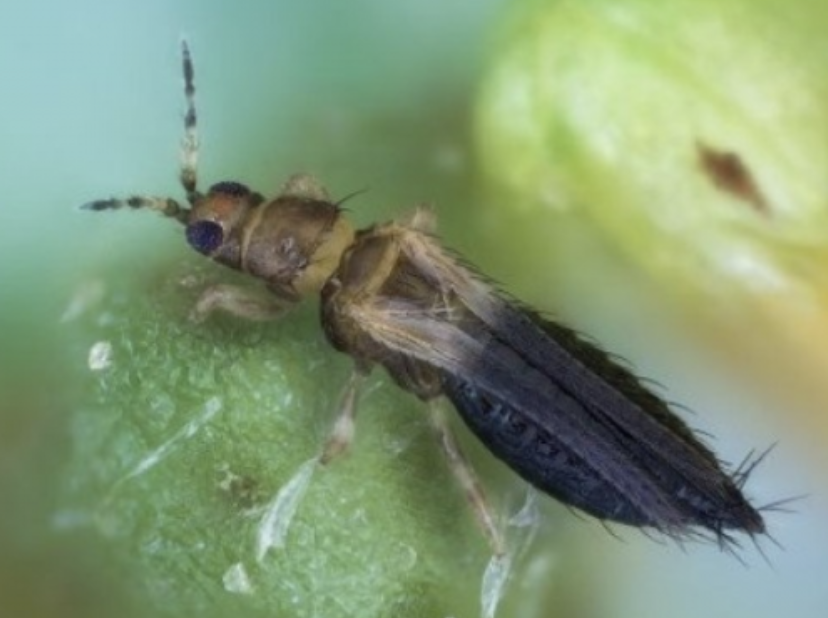
Label: thrips_disease